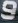
Number: 9